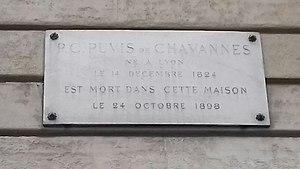
Plaque commémorative de Pierre PUVIS de CHAVANNES au 89 avenue de Villiers (Paris 17e). Immeuble où il est décédé.
Pierre Cécile Puvis de Chavannes, né à Lyon le 14 décembre 1824 et mort à Paris le 24 octobre 1898, est un peintre français.
L’avenue de Villiers est une rue du 17ᵉ arrondissement de Paris